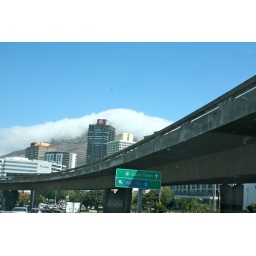
Cape Town central with the mountain covered in cloud